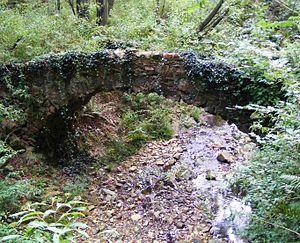
Le Bisingana est un torrent du Piémont baignant la partie centre-orientale de la province de Biella. Il est tributaire de l'Ostola.